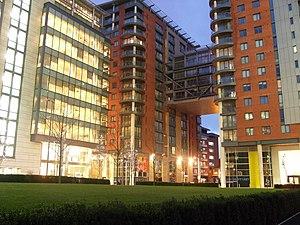
Spinningfields est une zone de la ville de Manchester qui connait un fort développement économique au début du XXIᵉ siècle. Le complexe de Spinningfields a été imaginé par Allied London Properties, une entreprise de développement et d'investissement basée à Londres. Il est situé entre la rue principale Deansgate et le fleuve Irwell. Elle doit son nom à une petite rue étroite qui passait autrefois à l'ouest de Deansgate ; en 1968 Spinningfield et les buildings situés juste au sud deviennent Spinningfield Square, une aire pavée ouverte avec une statue appelée « Liberté de la presse ». La bibliothèque John Rylands était au nord de cette aire pavée.